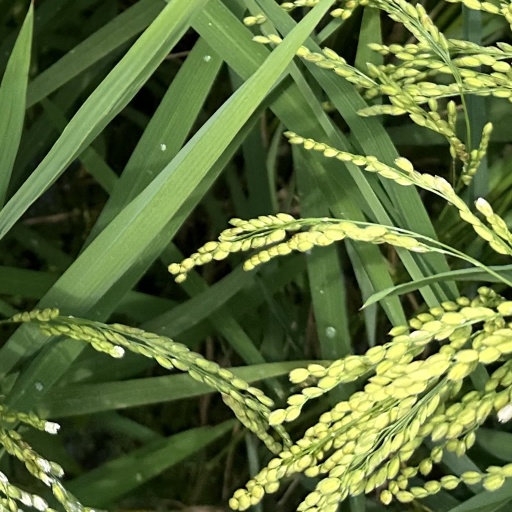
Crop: rice